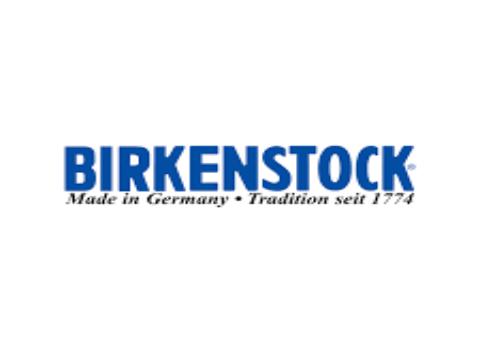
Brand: Birkenstock
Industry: Clothes